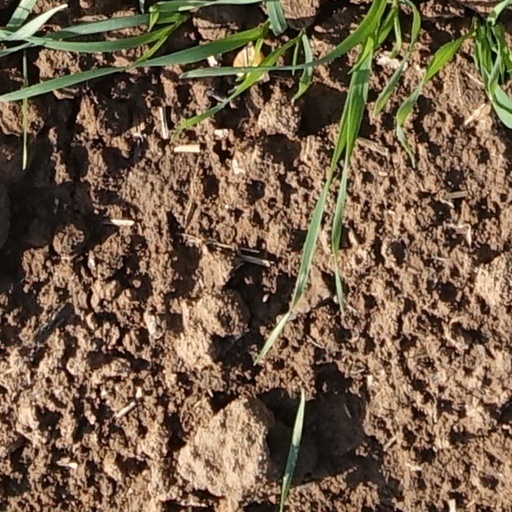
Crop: wheat